History of Birmingham

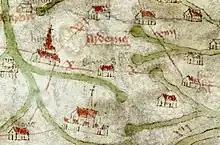
Birmingham's first cartographic representation, on the fourteenth century Gough Map. The town (centre) is shown within the Forest of Arden, on the road between Lichfield (left) and Droitwich (right). North is to the left

Birmingham's market is likely to have remained primarily one for agricultural produce throughout the medieval period. The land of the Birmingham Plateau, particularly the unenclosed area of the manor of Birmingham to the west of the town, was more suited to pastoral than arable agriculture and excavated animal bones indicate that cattle were the dominant livestock, with some sheep but very few pigs. References in 1285 and 1306 to stolen cattle being sold in the town suggest that the size of the trade at this time was sufficient for such sales to go unnoticed. Trade through Birmingham diversified as a merchant class arose, however: mercers and purveyors are mentioned in early 13th century deeds, and a legal dispute involving traders from Wednesbury in 1403 reveals that they were dealing in iron, linen, wool, brass and steel as well as cattle in the town.